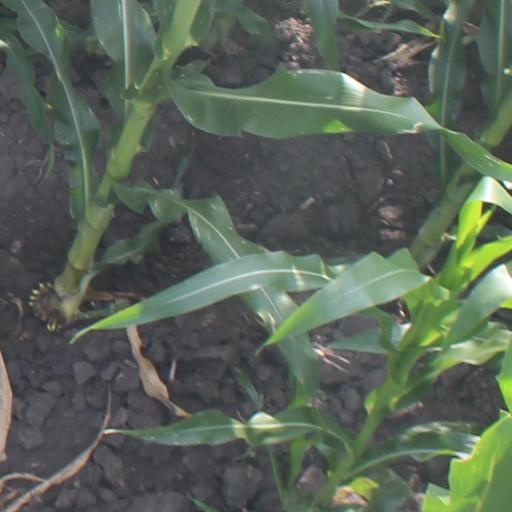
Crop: maize; corn